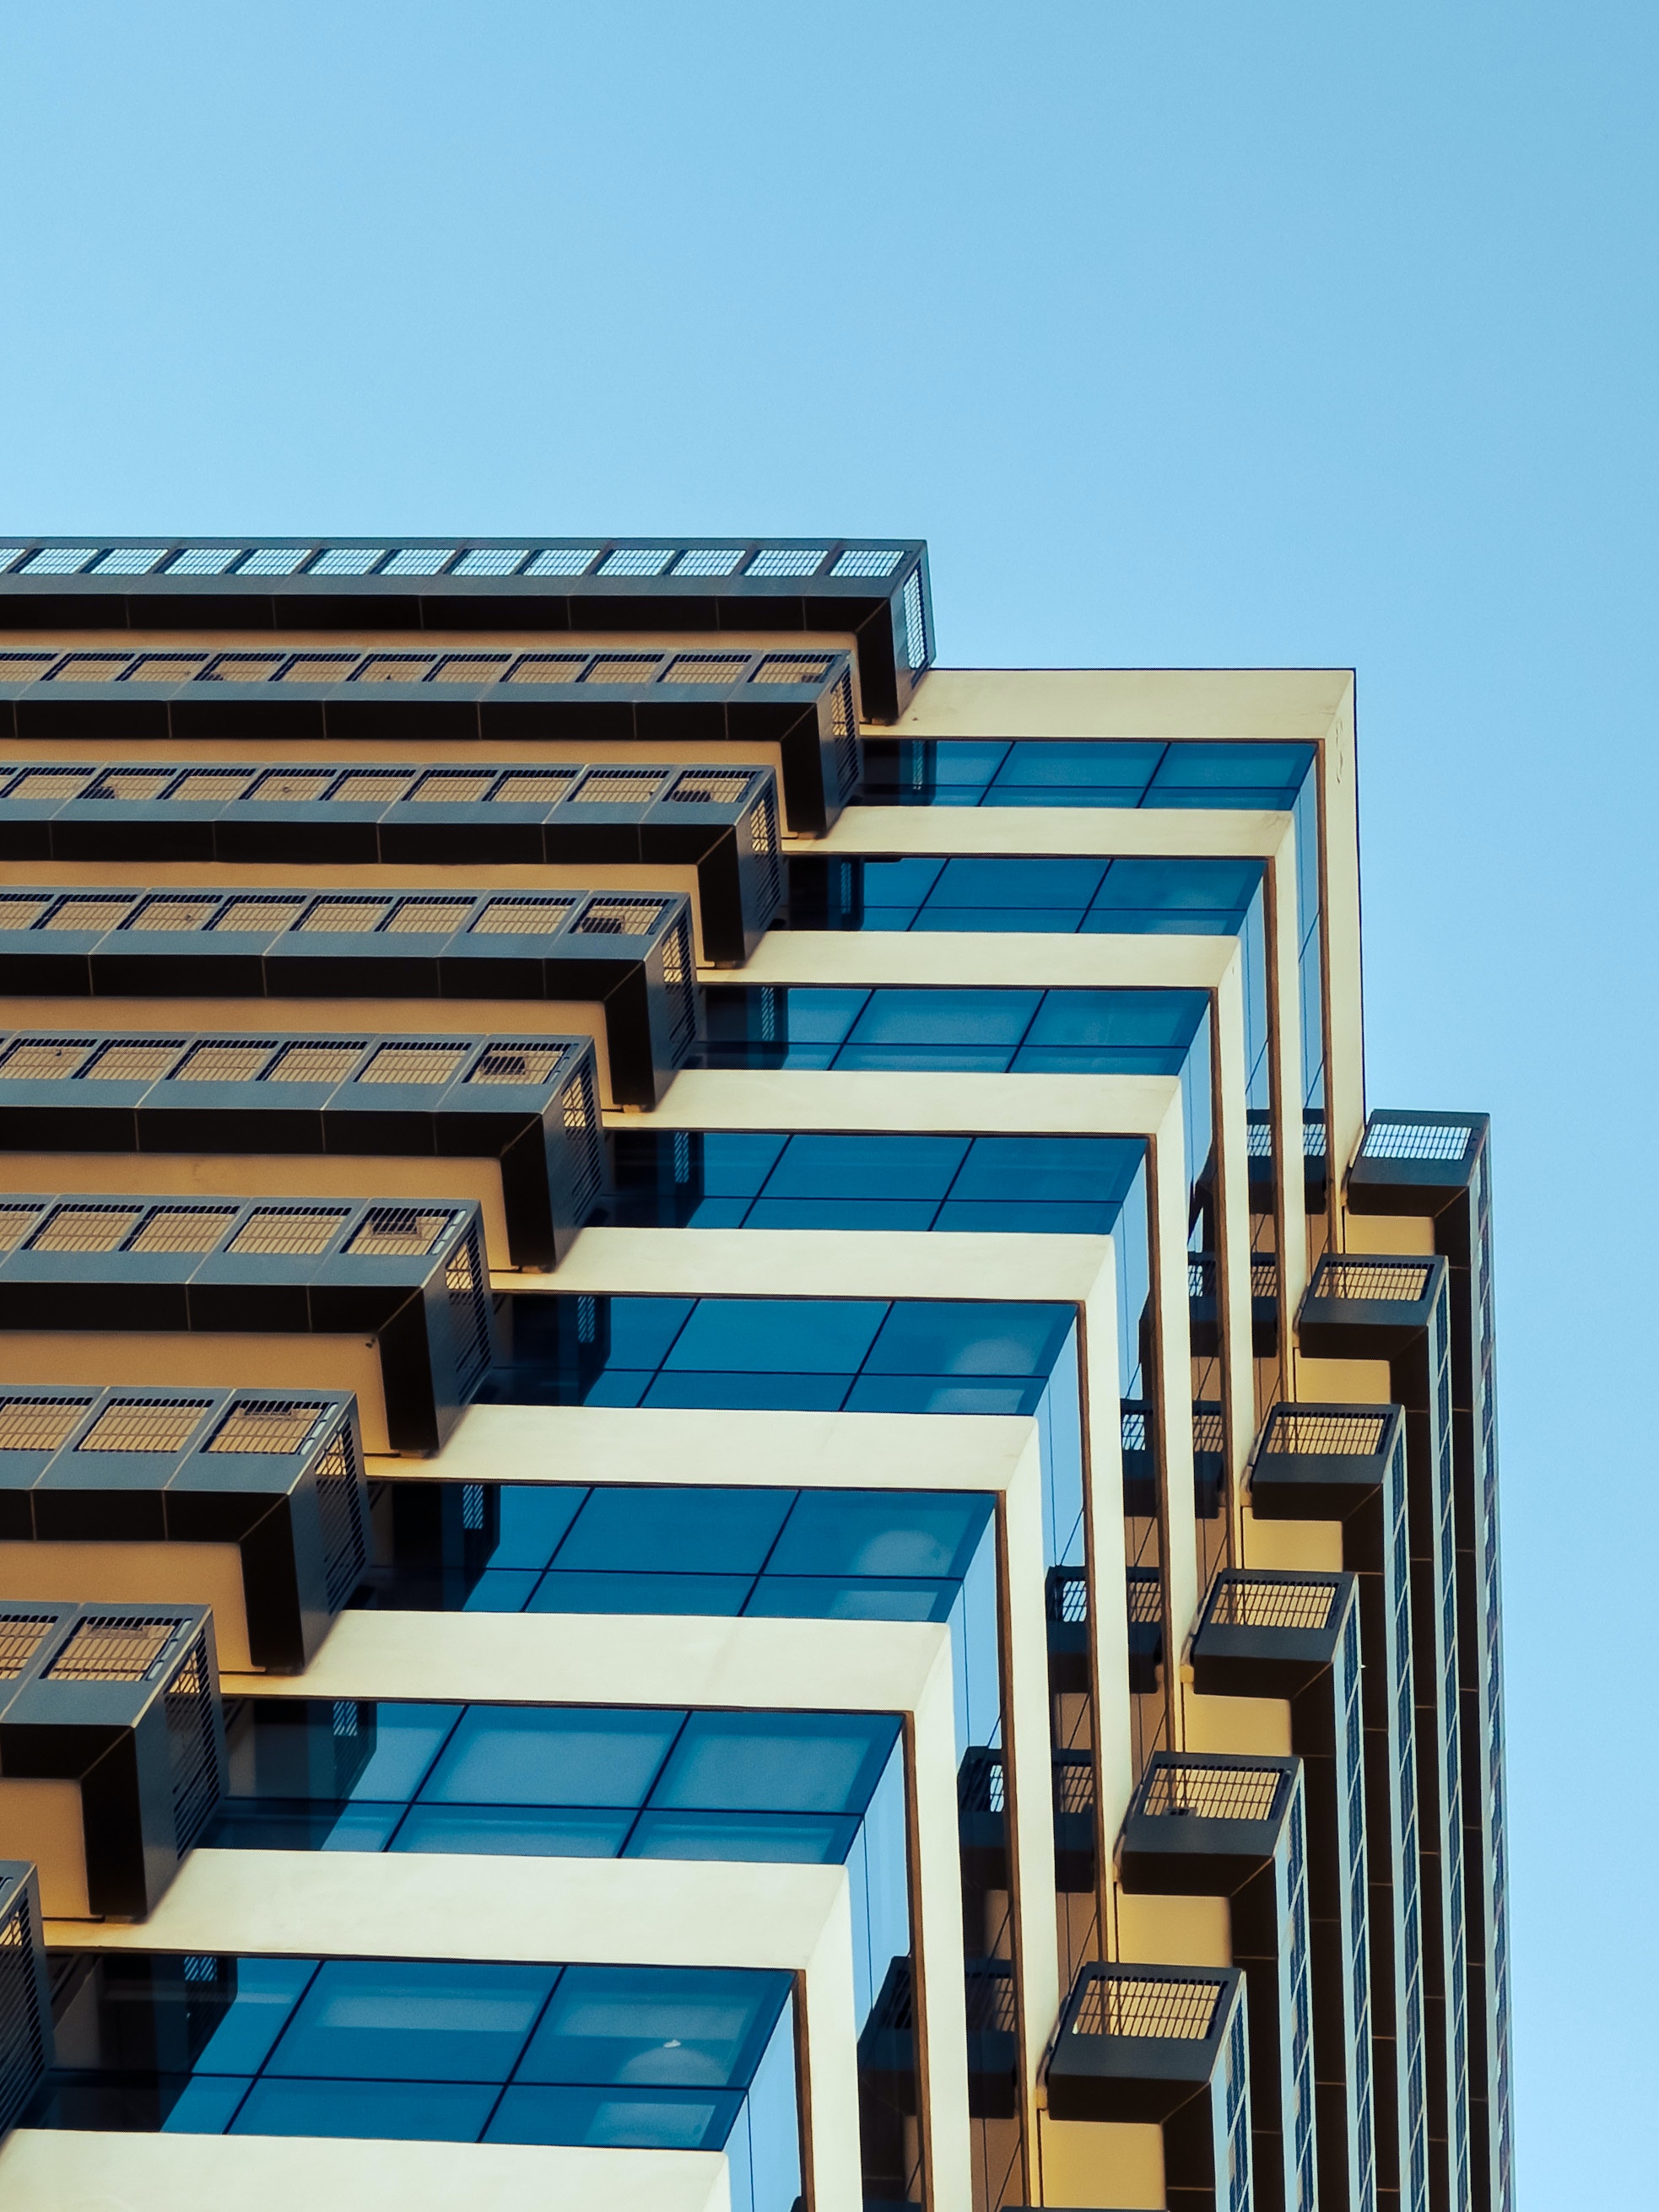
wildlife, building, sky, azure, rectangle, urban design, tower block, window, wood, font, facade, condominium, parallel, commercial building, symmetry, city, metal, electric blue, roof, skyscraper, mixed use, engineering, apartment, steel, composite material, chimney, tower, pattern, house, headquarters, daylighting, corporate headquarters, cylinder